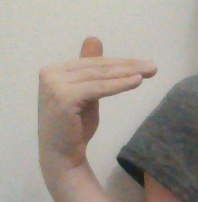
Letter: khaa